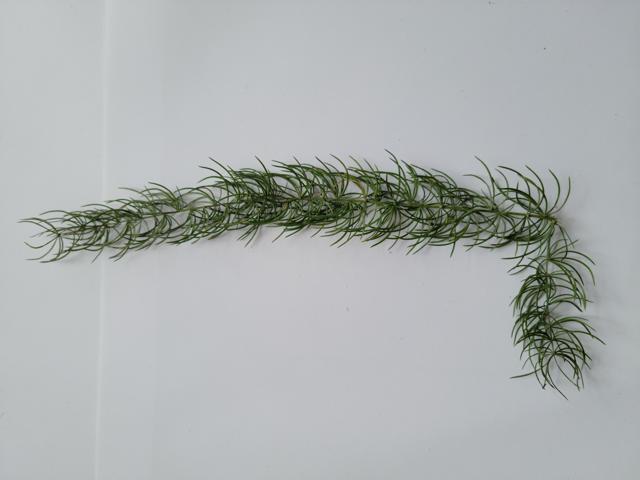
Plant: shotomuli